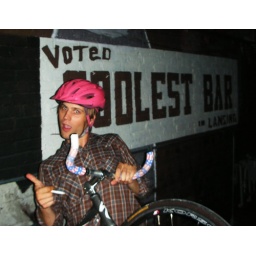
The coolest bike helmet in Lansing outside the coolest bar in Lansing.